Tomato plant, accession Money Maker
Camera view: vertical (180 deg); turntable rotation: 210 degrees
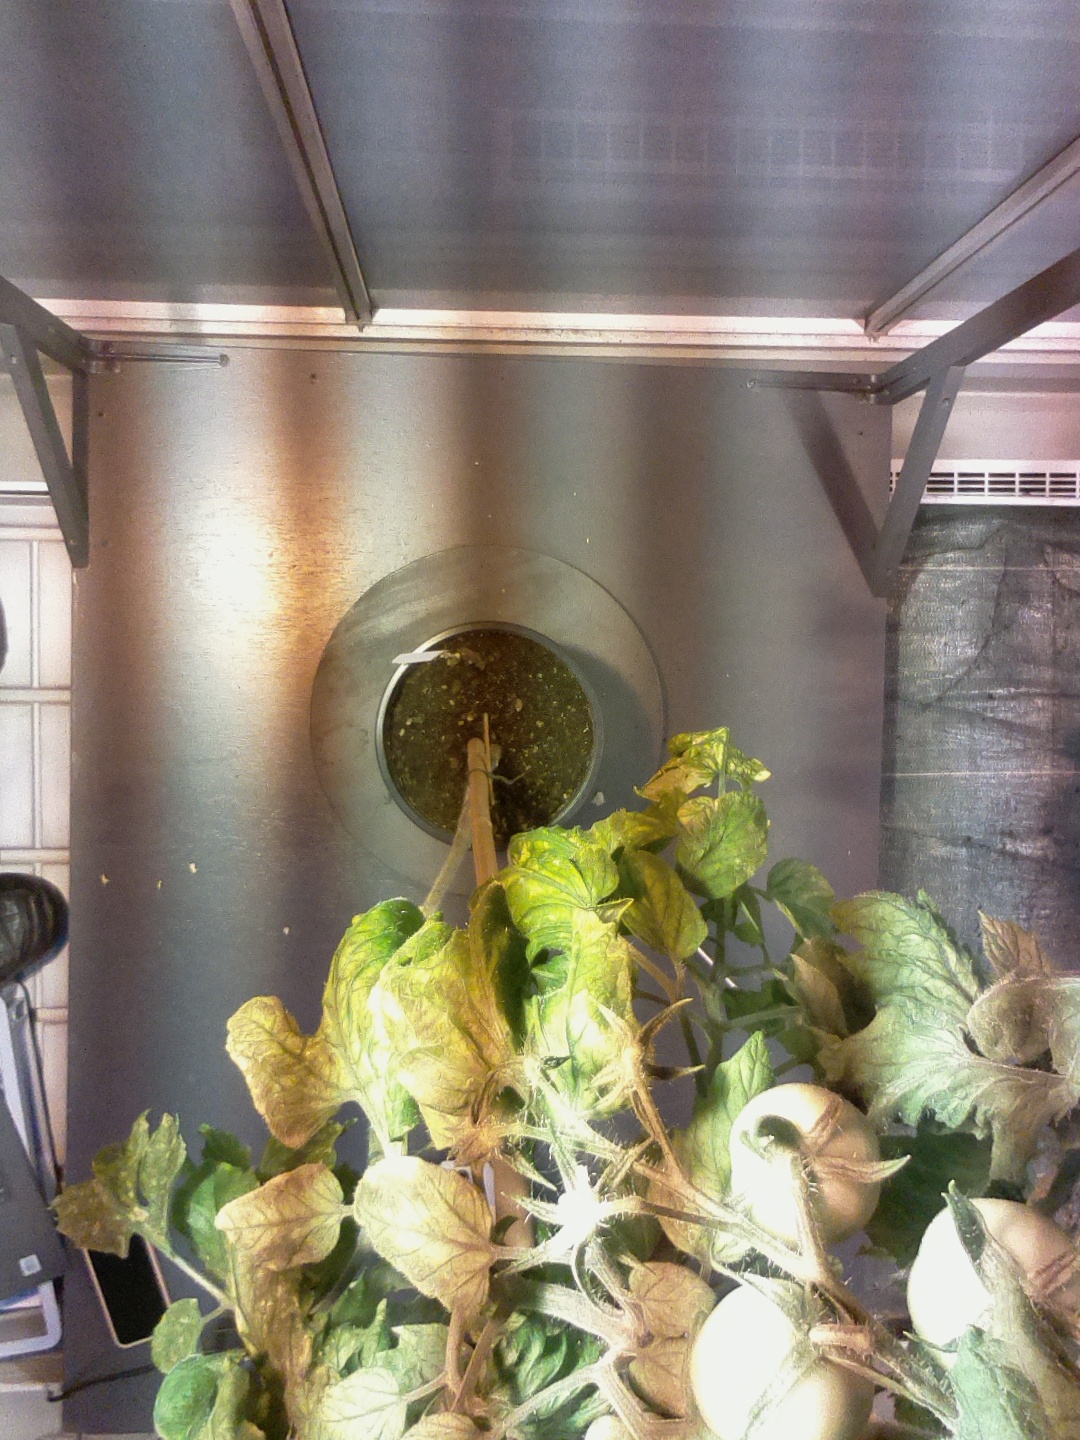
BBCH growth stage 74: 40%-50% of final fruit size